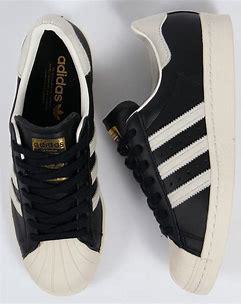
Brand: Adidas
Model: Superstar 80S